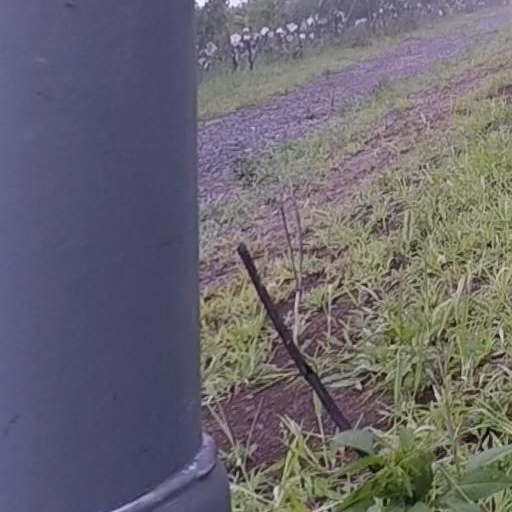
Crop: grape